History of African Americans in Houston

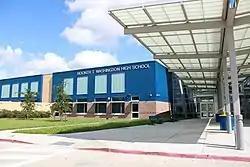
Booker T. Washington High School (current 2018 campus shown) was the first high school for blacks in Houston.

After the U.S. Civil War Freedmen's schools served black children. Later a private school in the Fourth Ward, the Gregory Institute, opened and began serving the children.